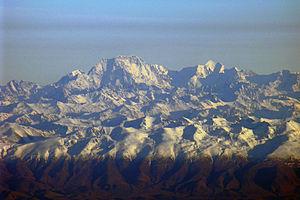
En voyage depuis Christchurch vers Invercargill - Les monts Aoraki/Cook et tasman, Alpes du Sud, Nouvelle ZélandeAoraki/Mount Cook and Mount Tasman, Southern Alps, New Zealand, 22 July 2005